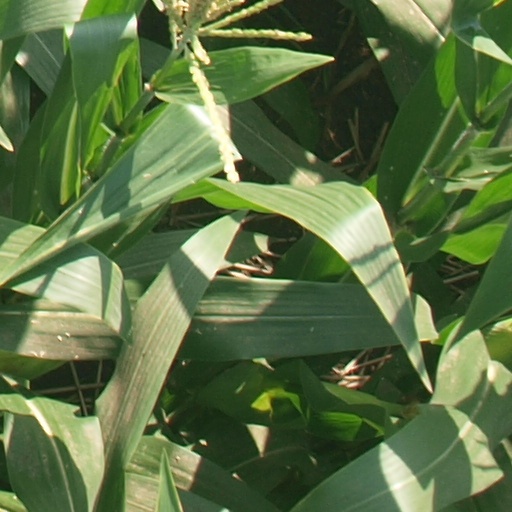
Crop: maize; corn